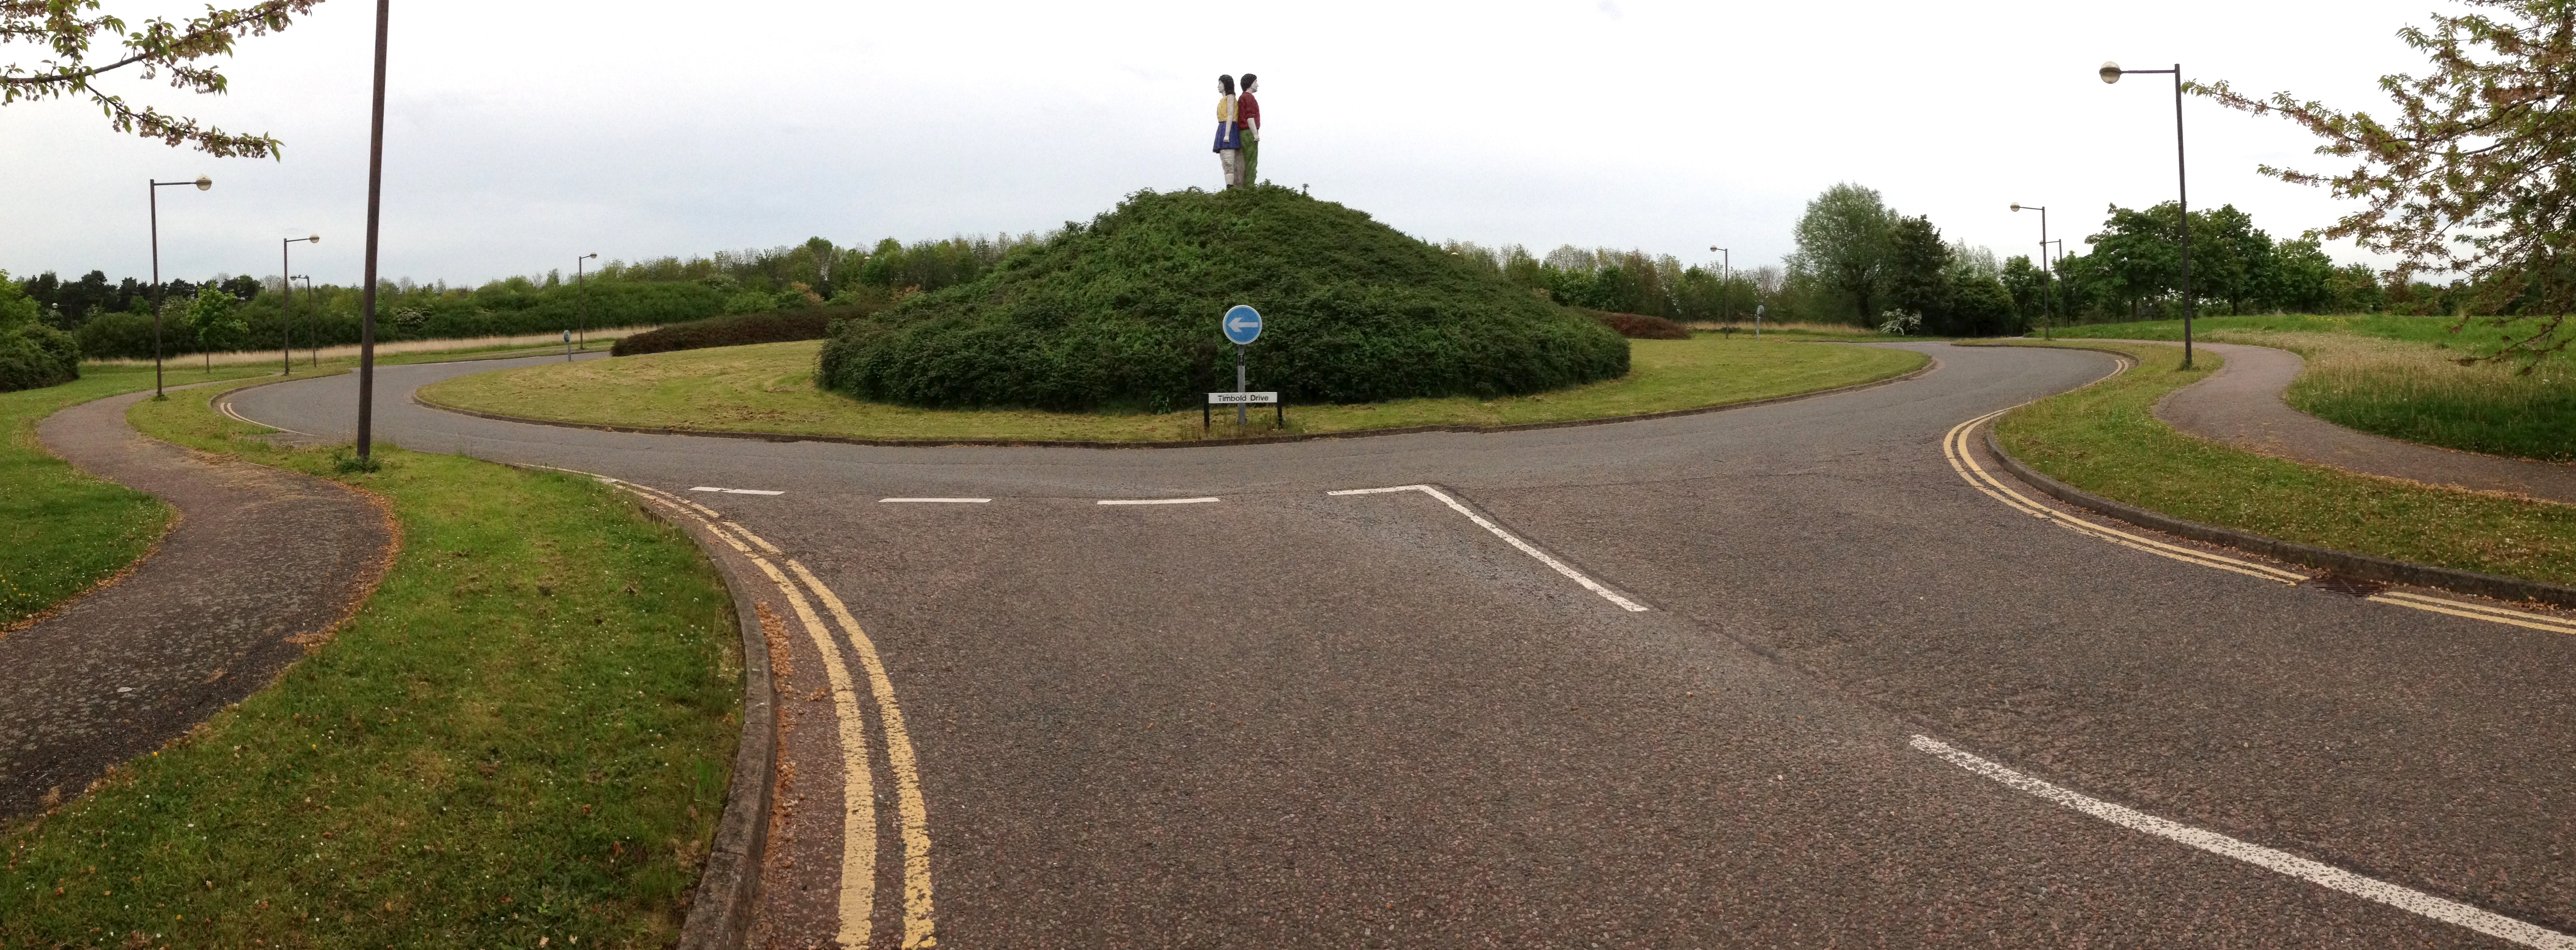
road, lawn, highway, asphalt, walkway, suburb, lane, infrastructure, race track, estate, road surface, residential area